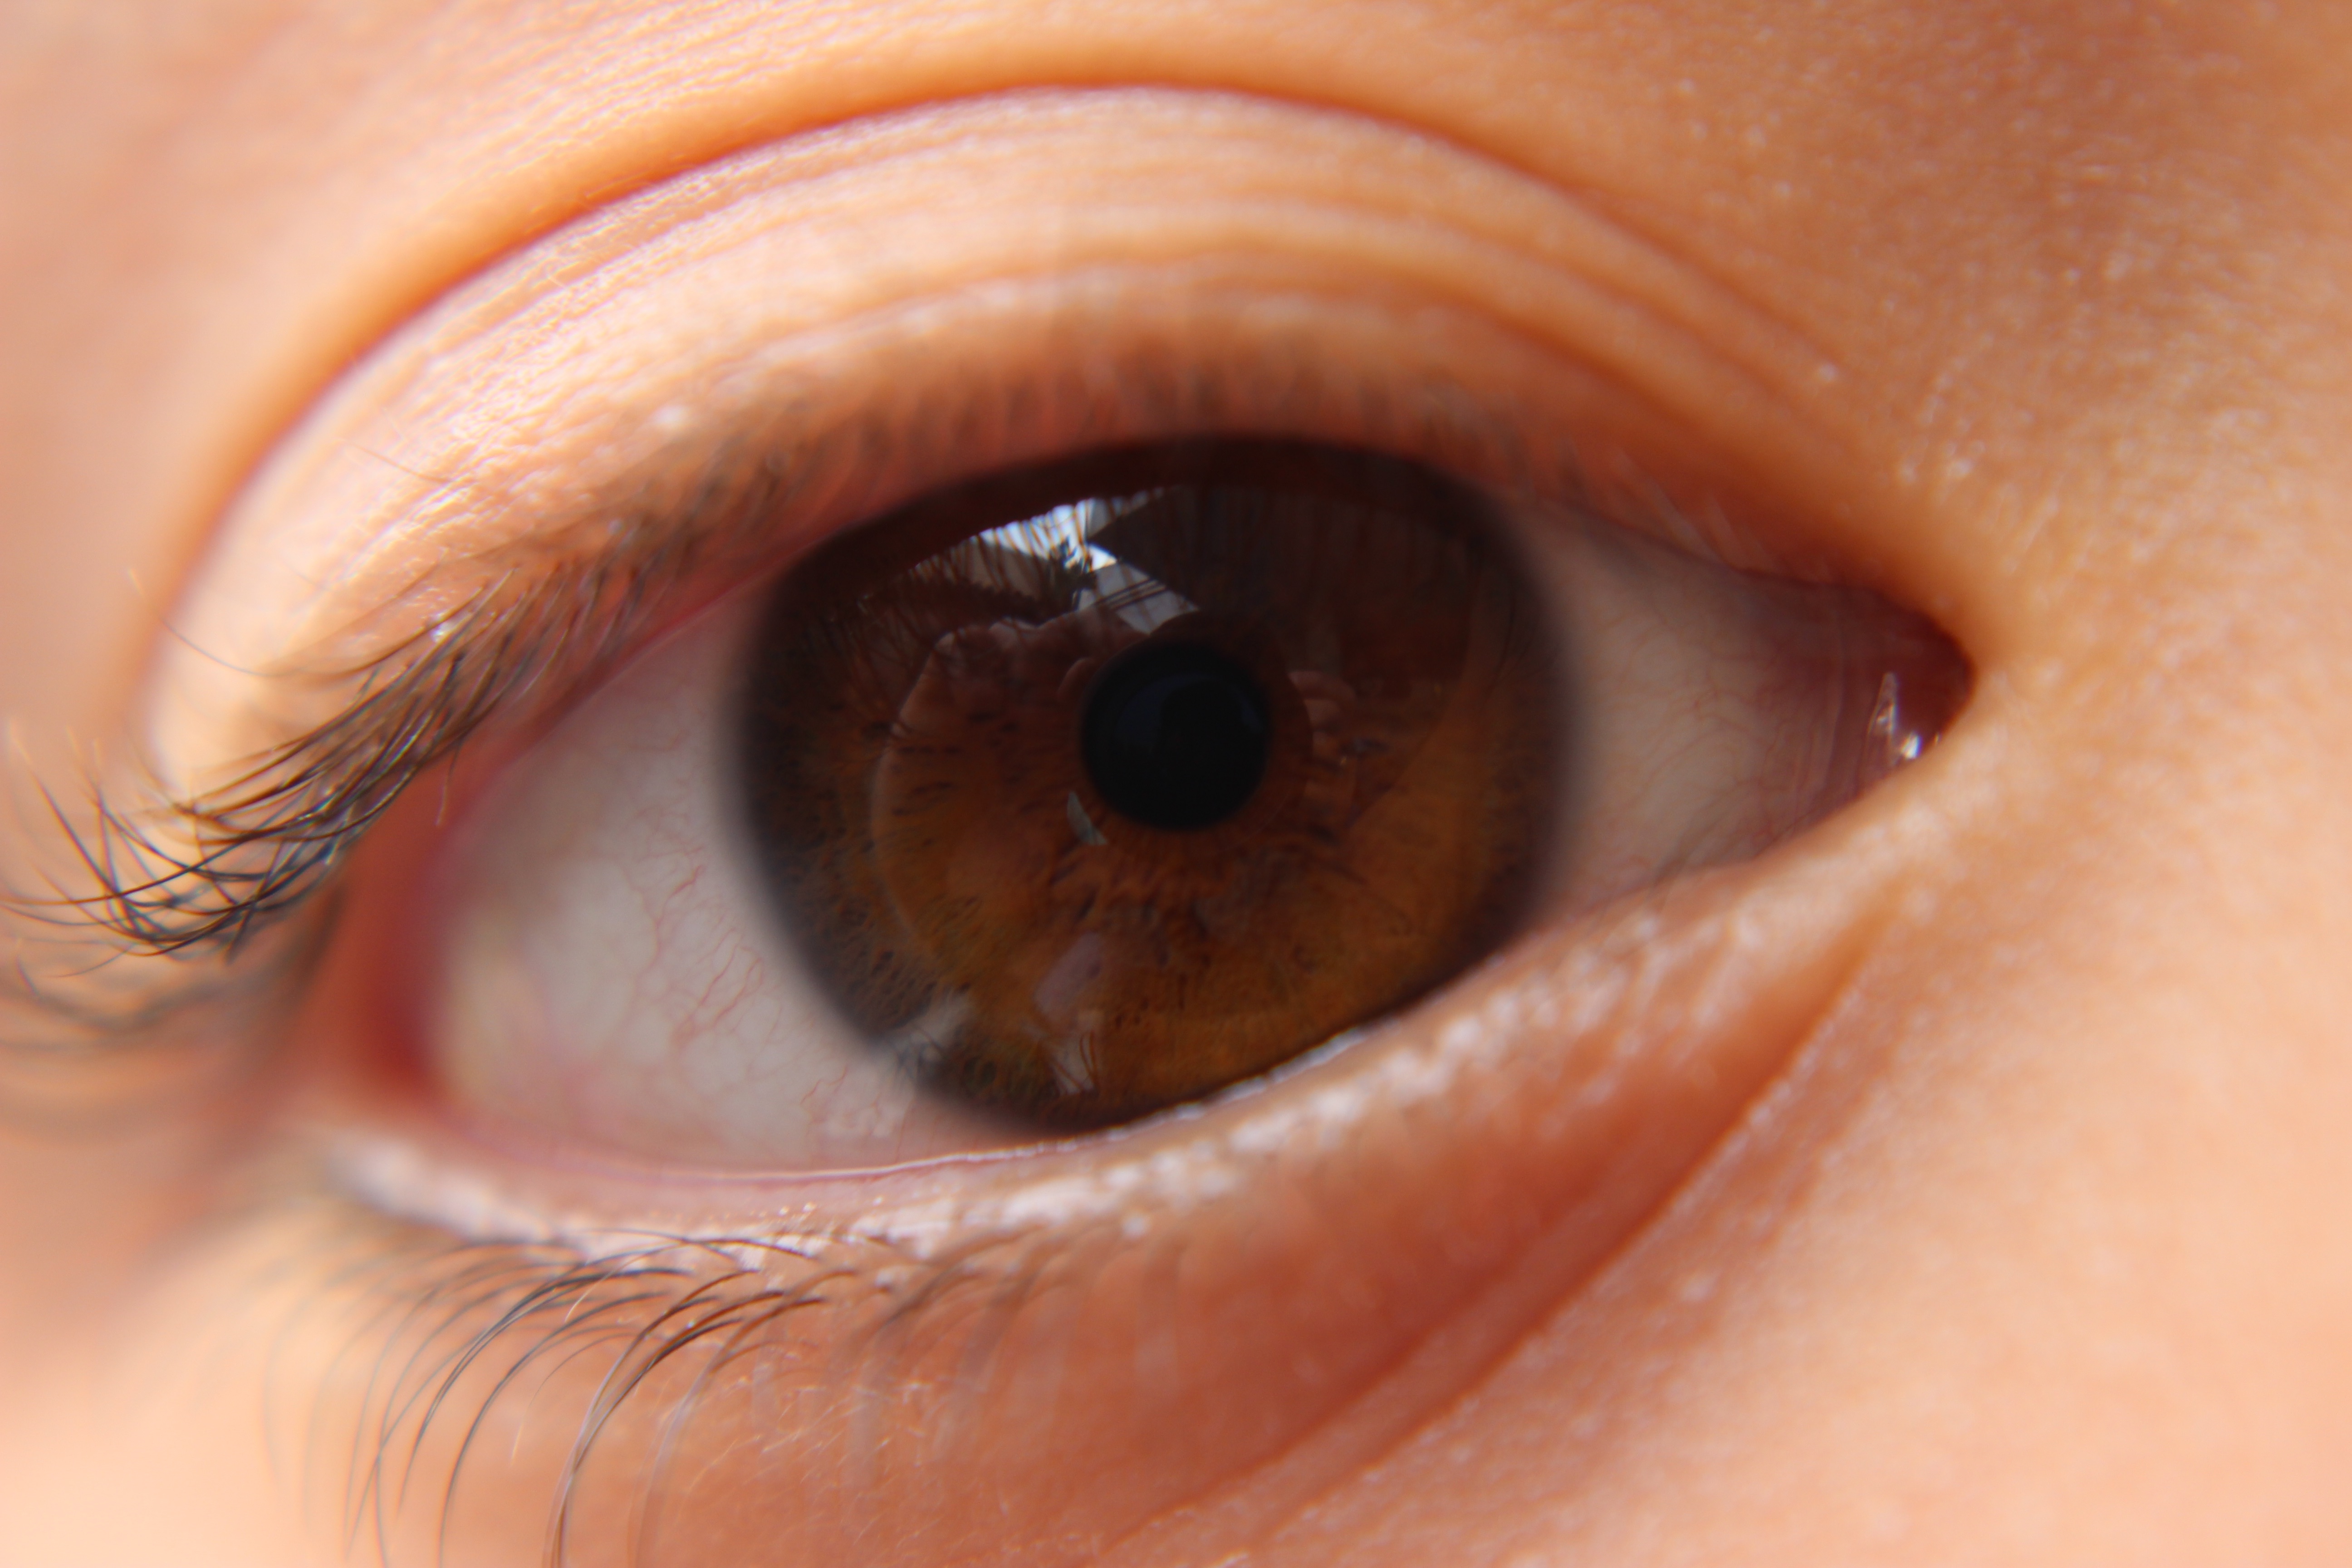
photography, brown, ear, lip, eyebrow, mouth, eyelash, close up, human body, face, nose, iris, eye, head, skin, beauty, organ, cosmetics, macro photography, vision care, eyelash extensions, contact lens